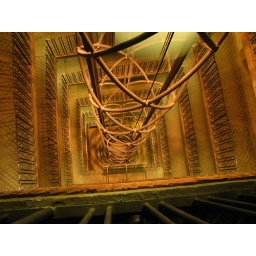
The lift inside the clock tower in Prague's old town square.